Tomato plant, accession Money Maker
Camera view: tilt-top (135 deg); turntable rotation: 90 degrees
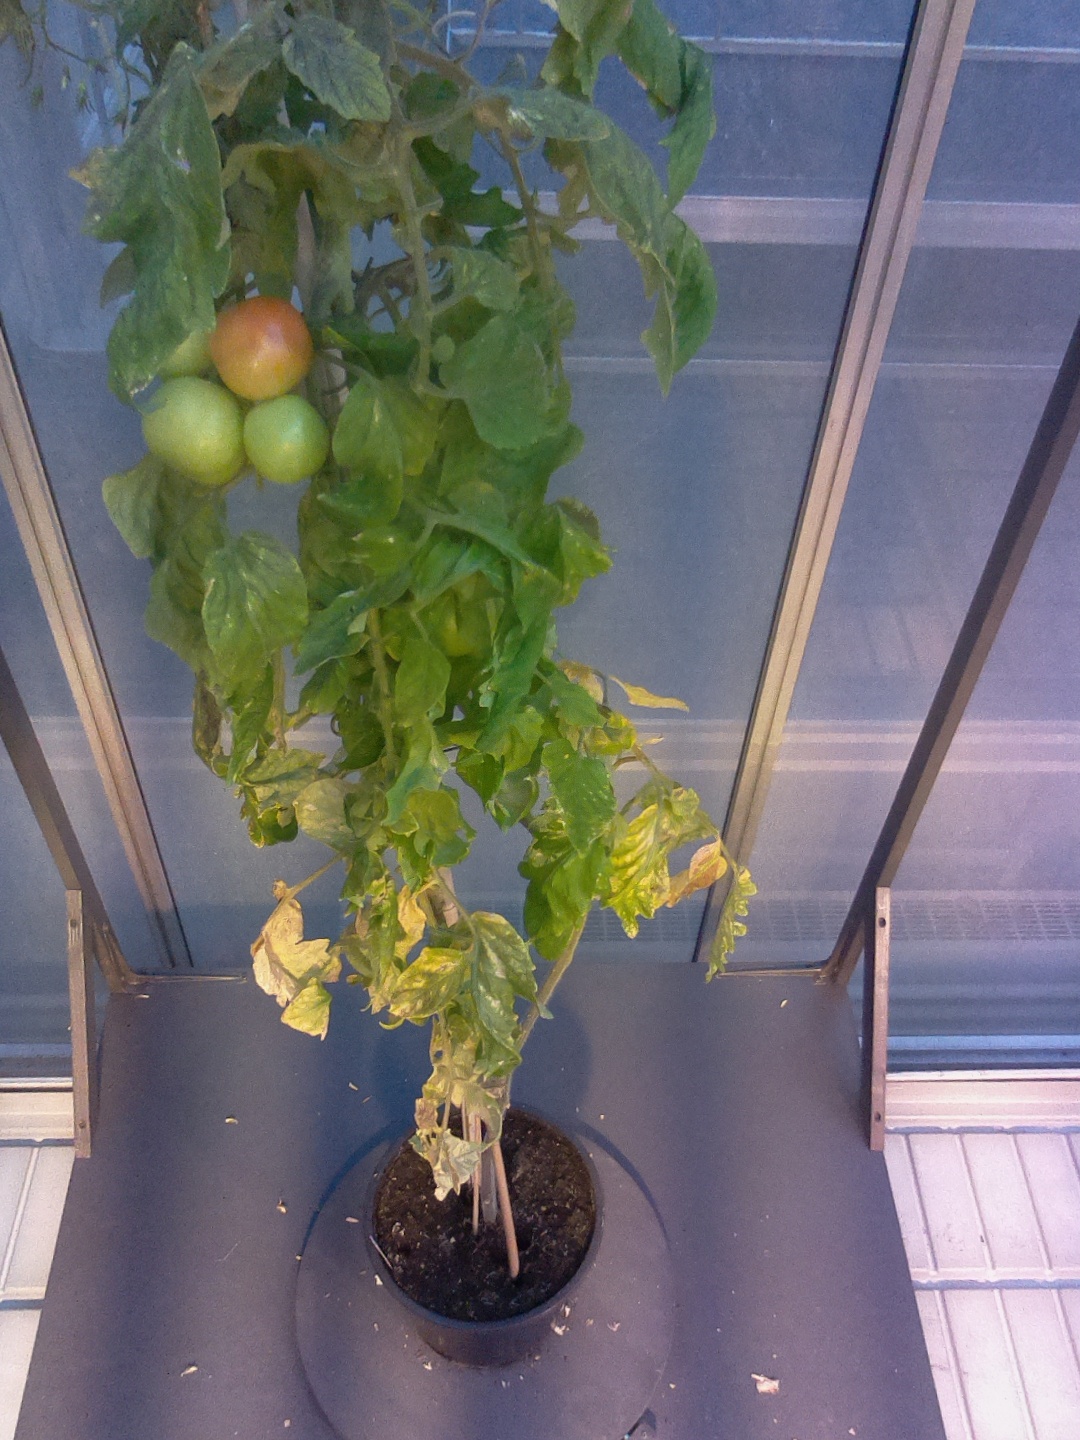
BBCH growth stage 80: fruits start showing typical ripe color (orange -> red)